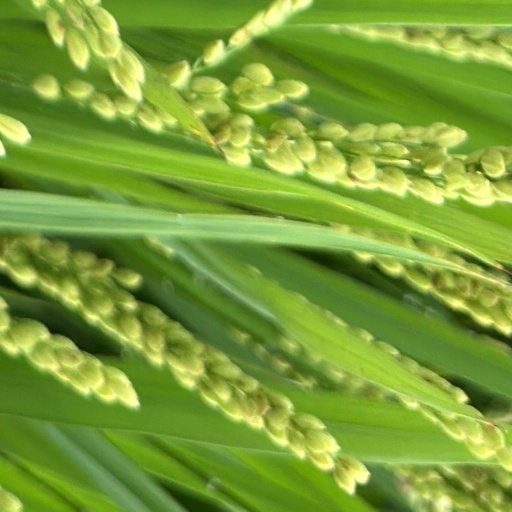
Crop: rice